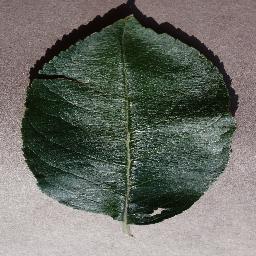
Label: Apple___healthy